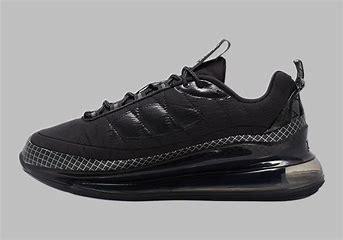
Brand: Nike
Model: MX 720 818